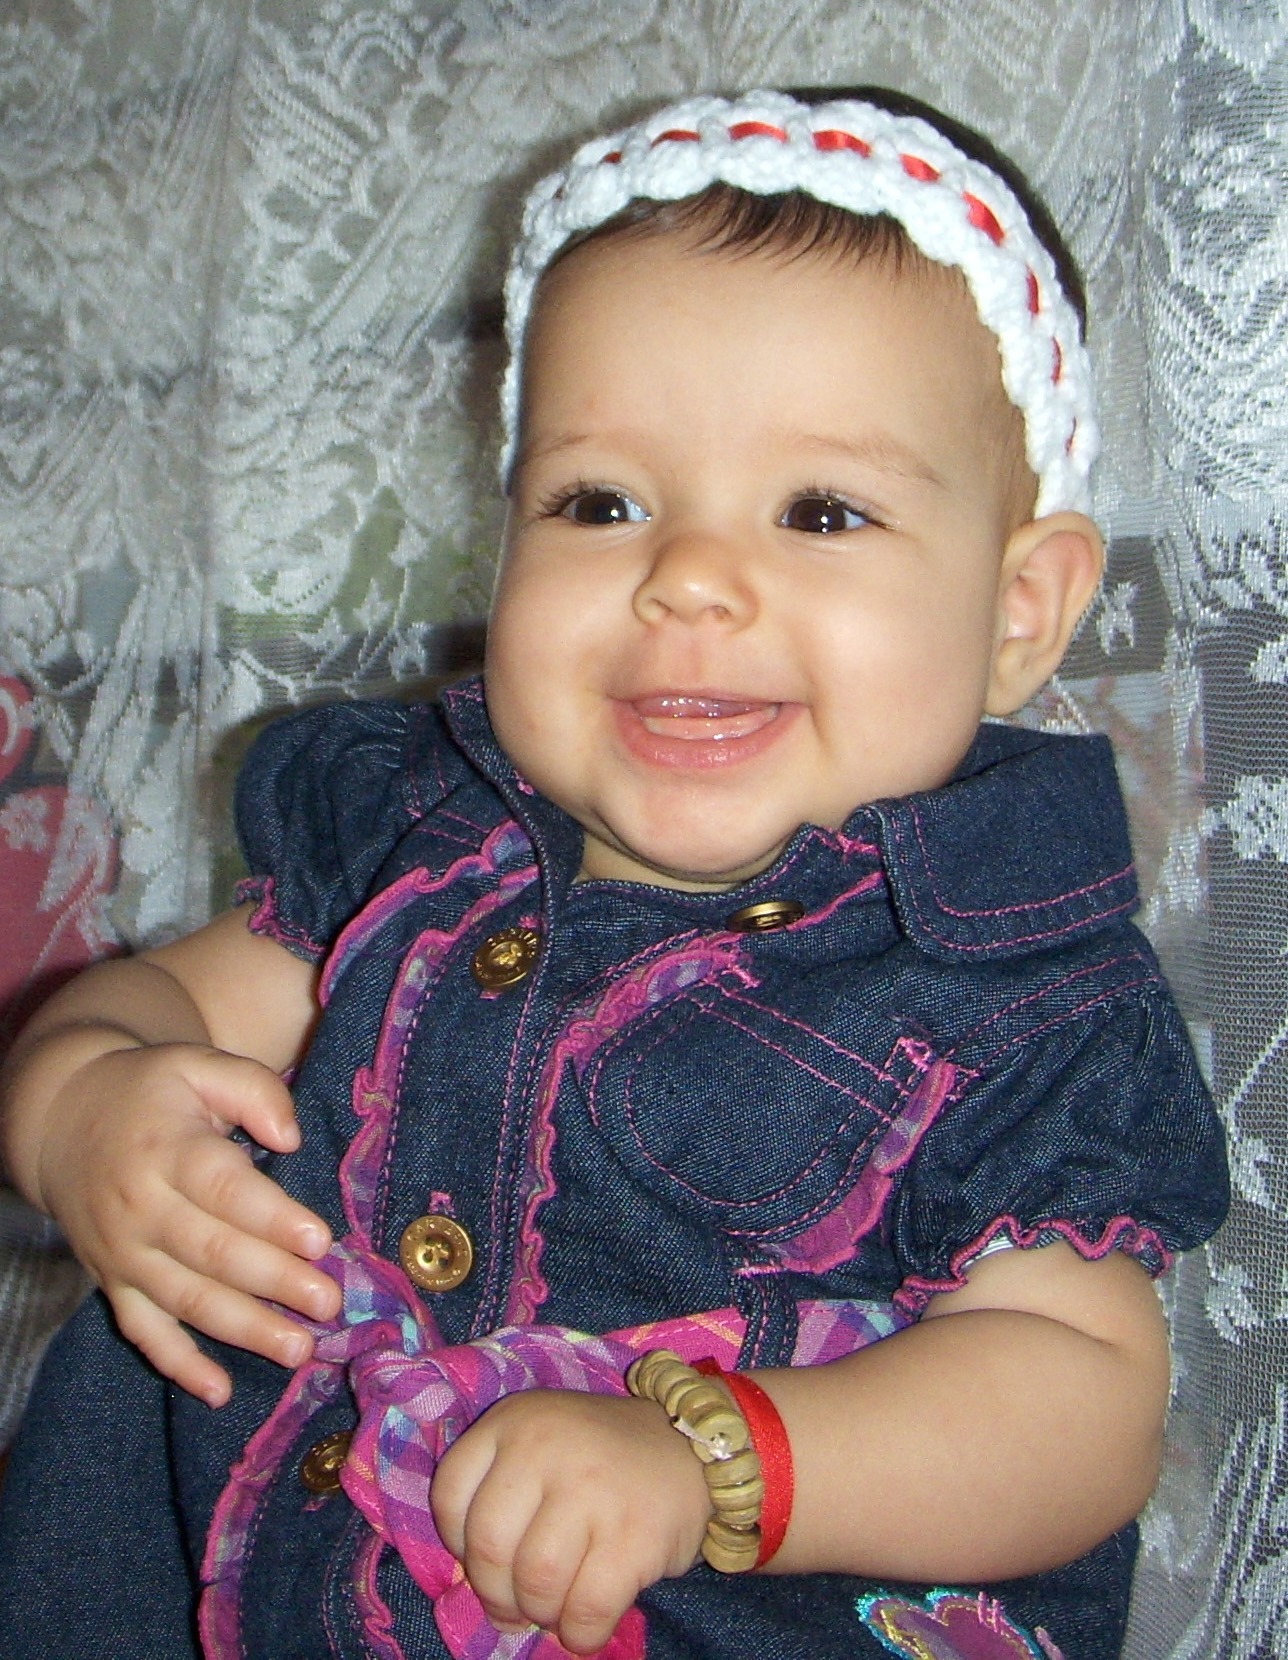
person, people, girl, child, baby, facial expression, smile, crochet, art, infant, toddler, skin, months